Sant'Agostino, Cremona

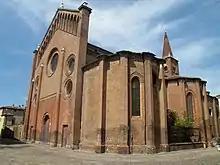
Sant'Agostino, Cremona

Sant'Agostino is a gothic-style, Roman Catholic church located in Cremona, region of Lombardy, Italy.